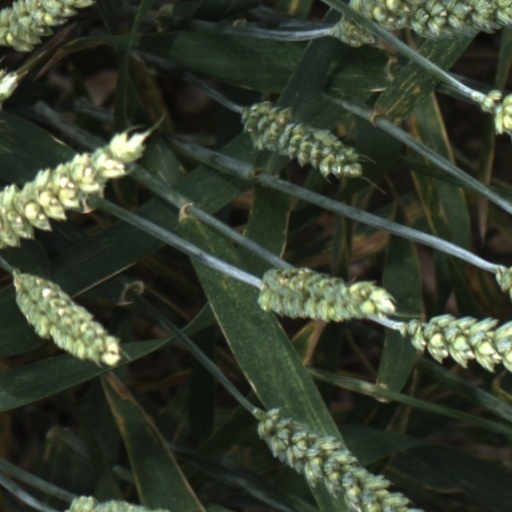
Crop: wheat